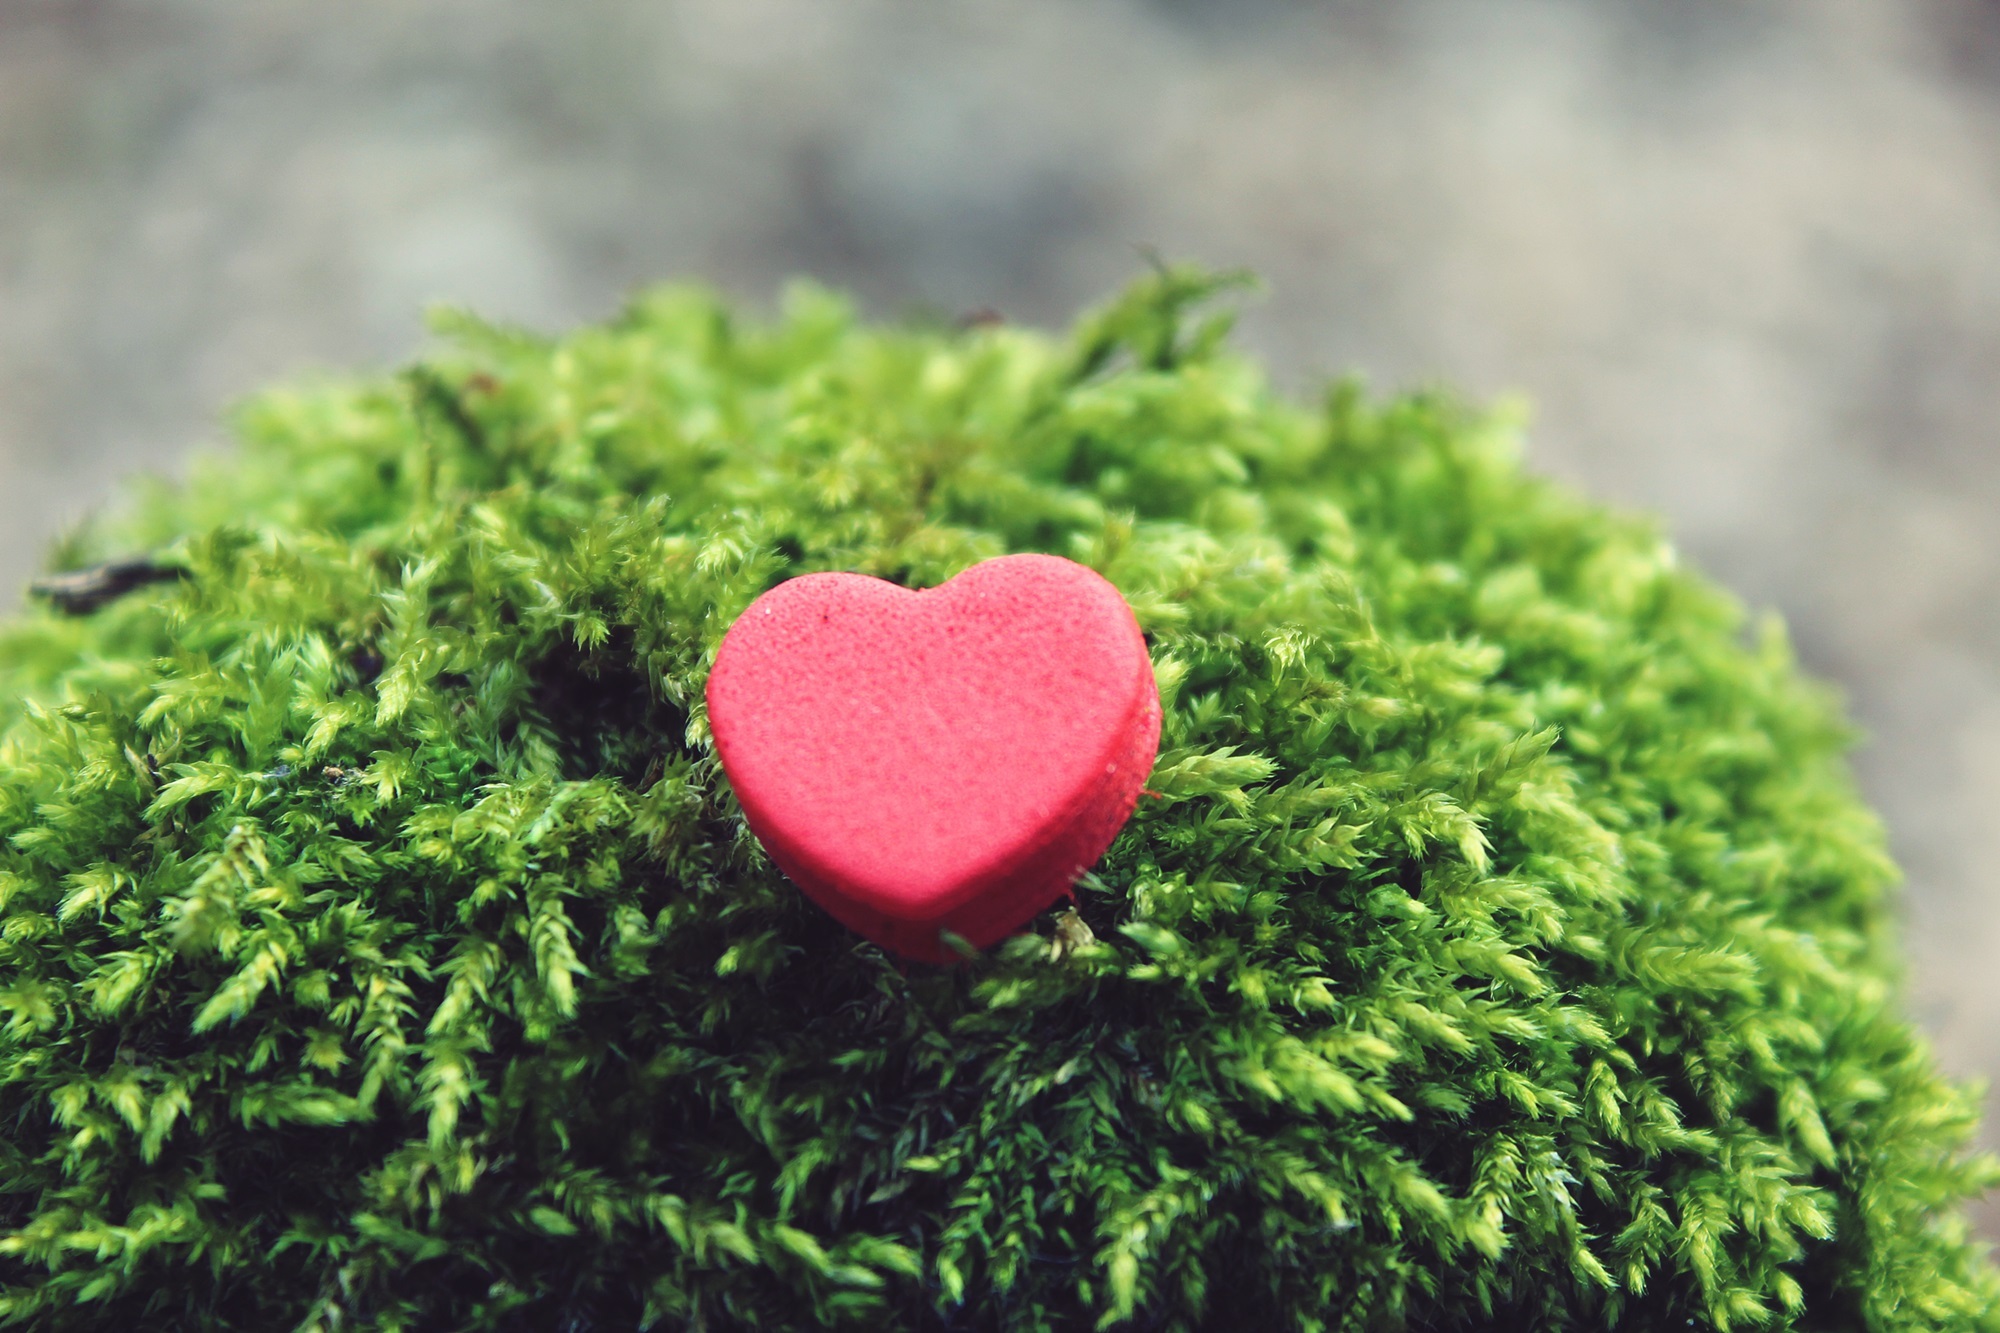
tree, nature, grass, plant, lawn, sweet, leaf, flower, moss, love, heart, decoration, green, red, herb, symbol, produce, romance, romantic, soil, deco, affection, decorative, shrub, characters, valentine's day, kisses, land plant